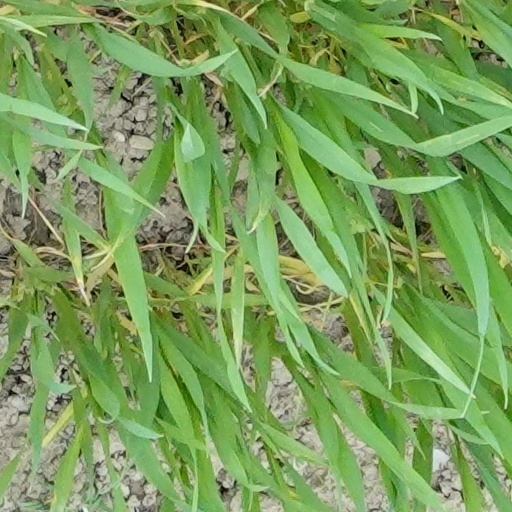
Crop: wheat